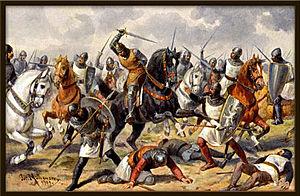
Cette page concerne l'année 1158 du calendrier julien.